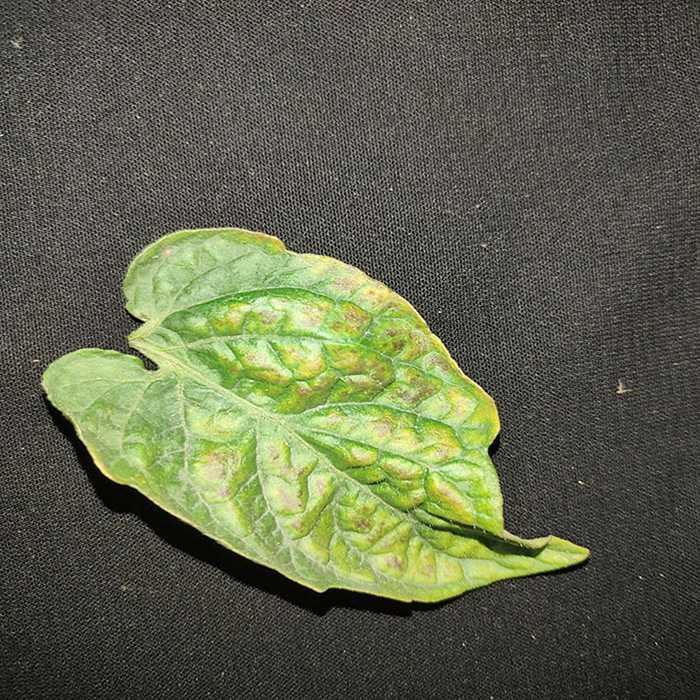
Plant: Tomato
Label: Tomato spotted wilt